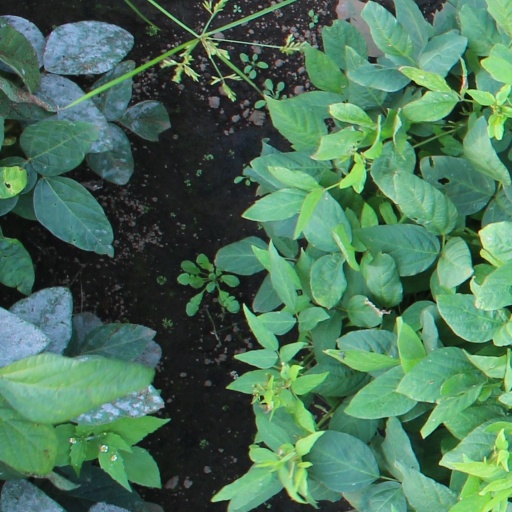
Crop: soybean